Ali

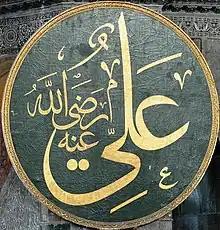
Calligraphic seal featuring Ali's name, on display in the Hagia Sophia, Istanbul

Ali ibn Abi Talib was the fourth Rashidun caliph who ruled from until his assassination in 661, as well as the first Shia Imam. He was the cousin and son-in-law of the Islamic prophet Muhammad. Born to Abu Talib ibn Abd al-Muttalib and Fatima bint Asad, Ali was raised by his elder cousin Muhammad and was among the first to accept his teachings.